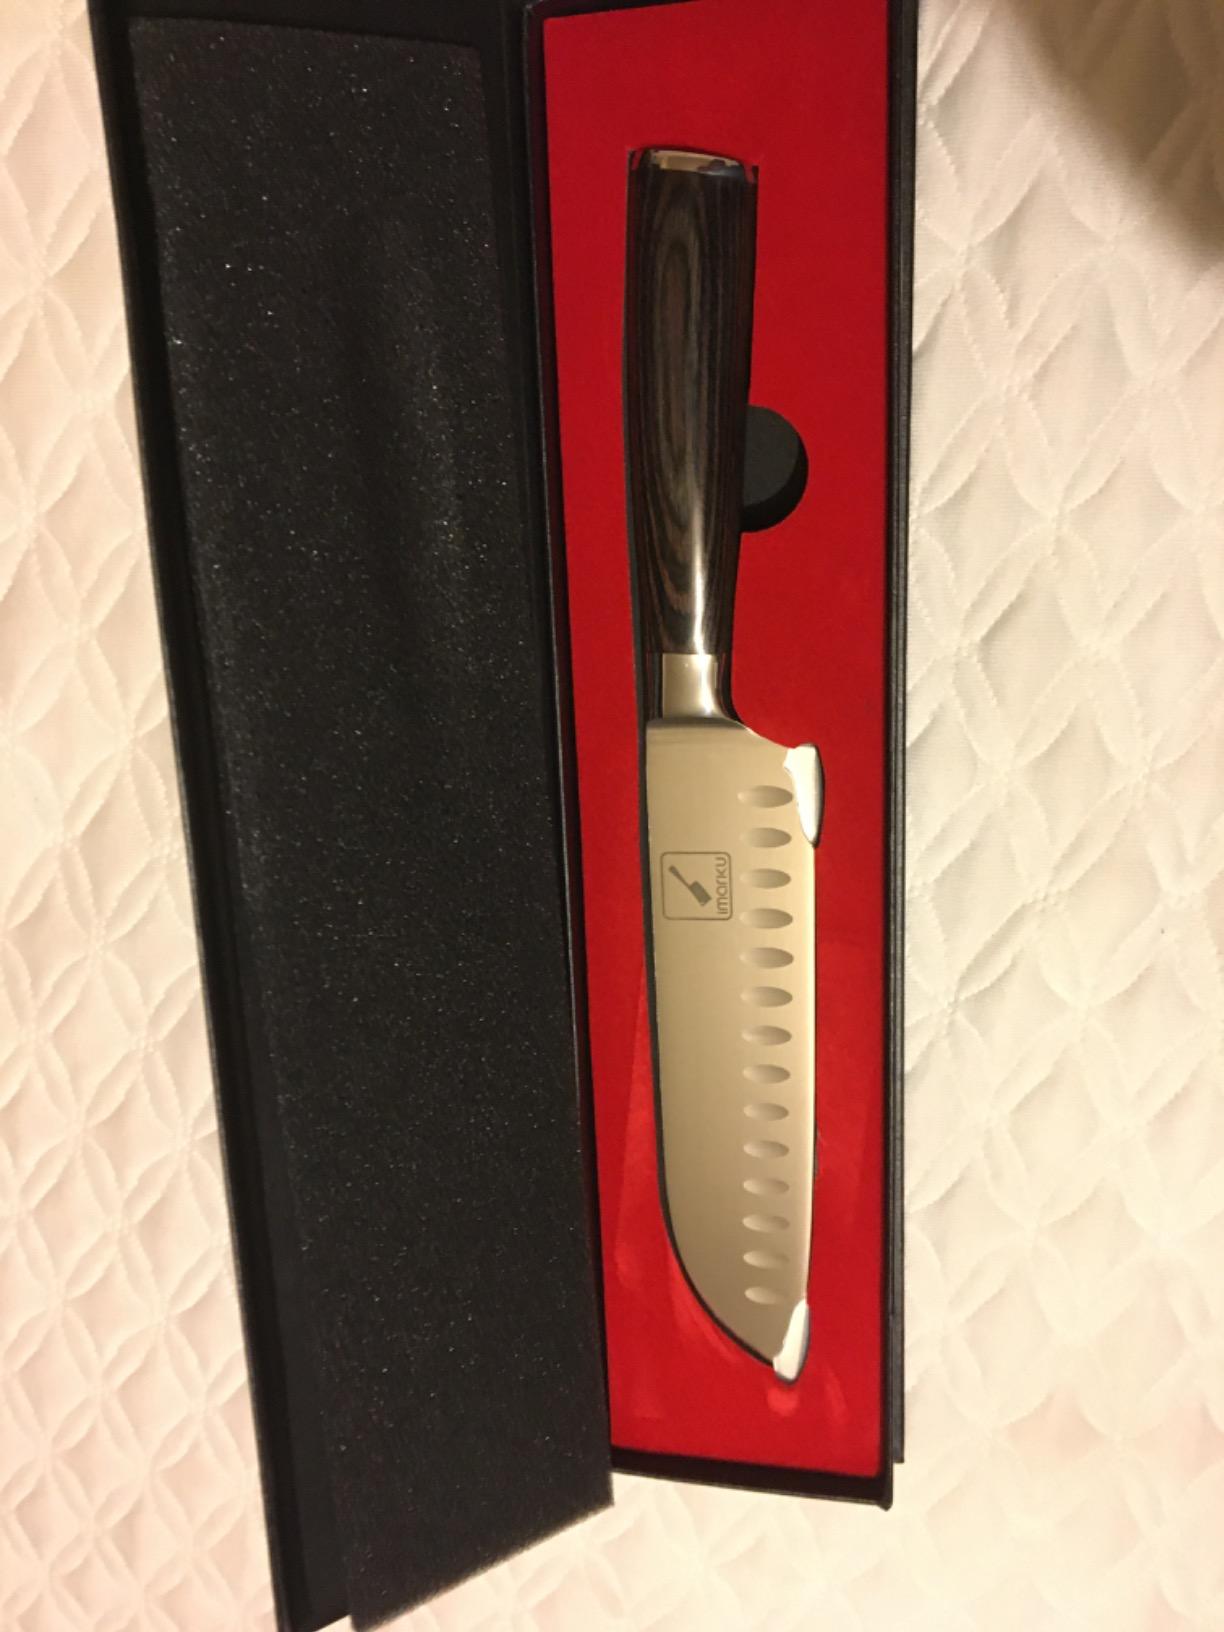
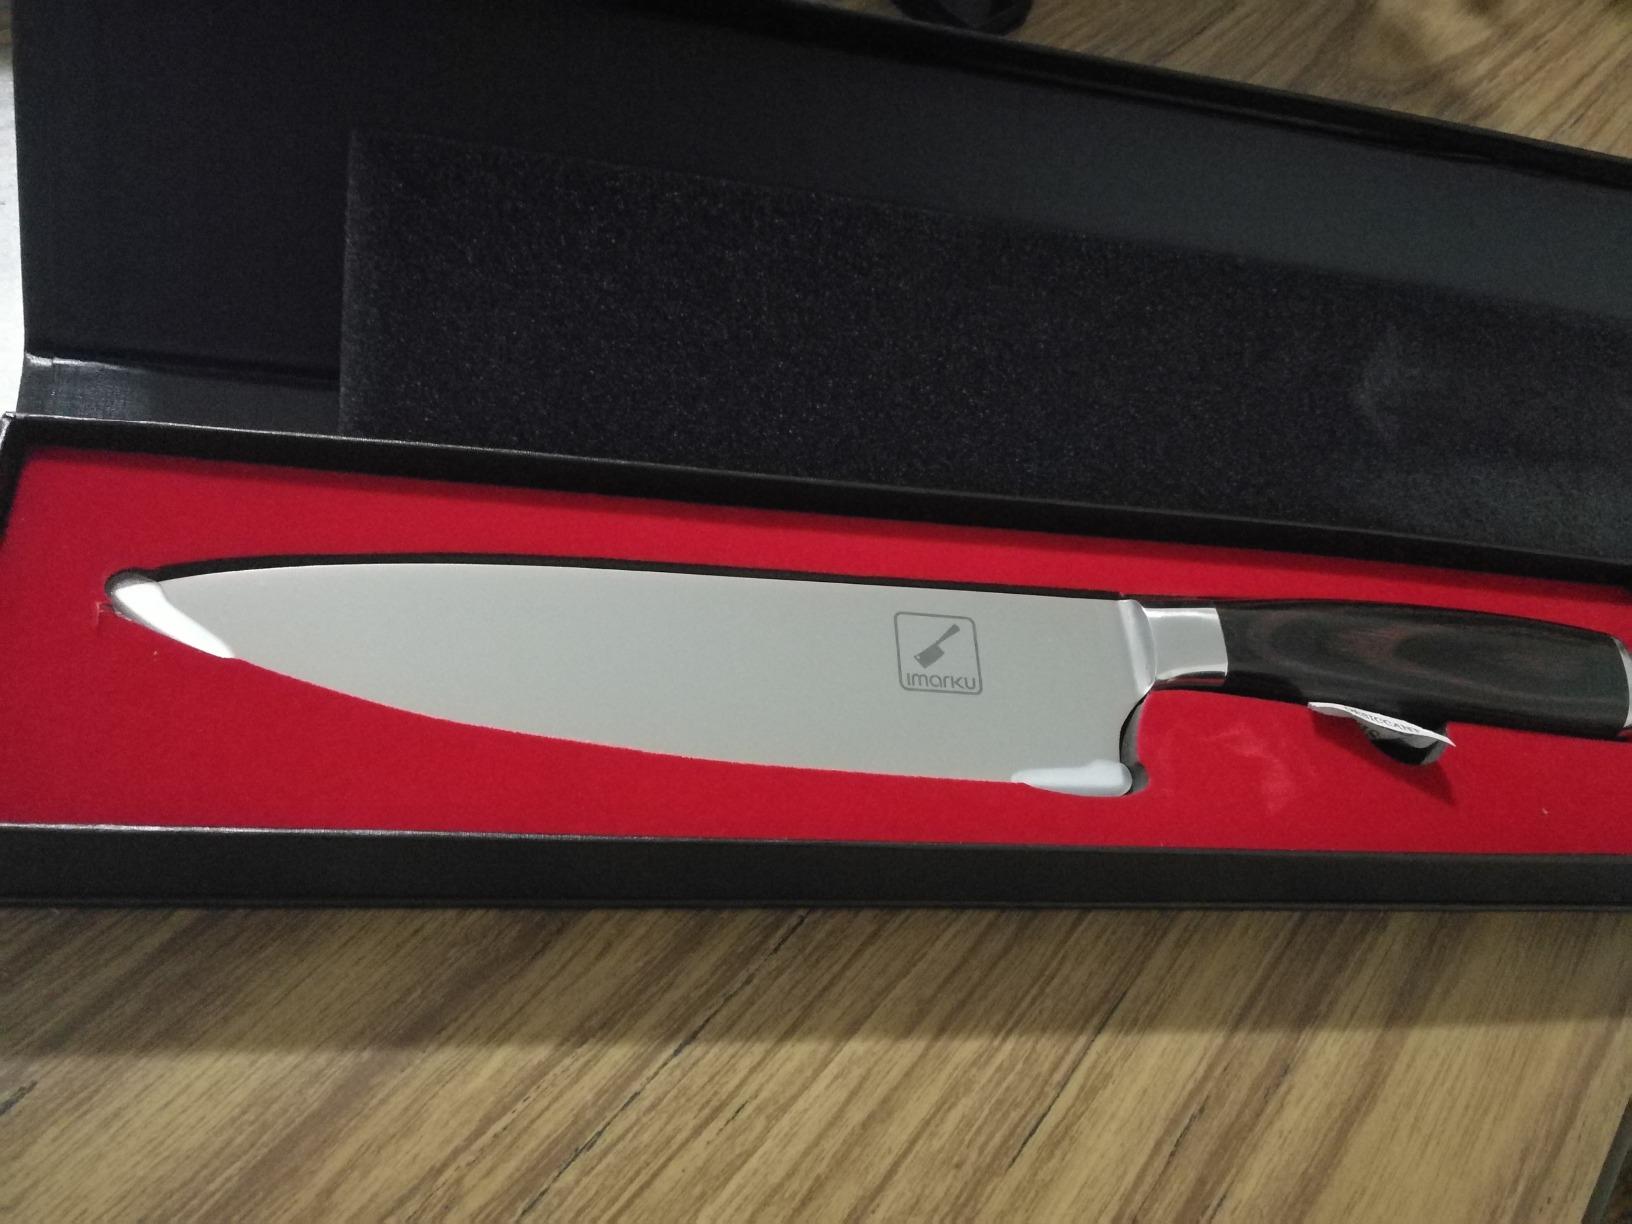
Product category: items_knife
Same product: no